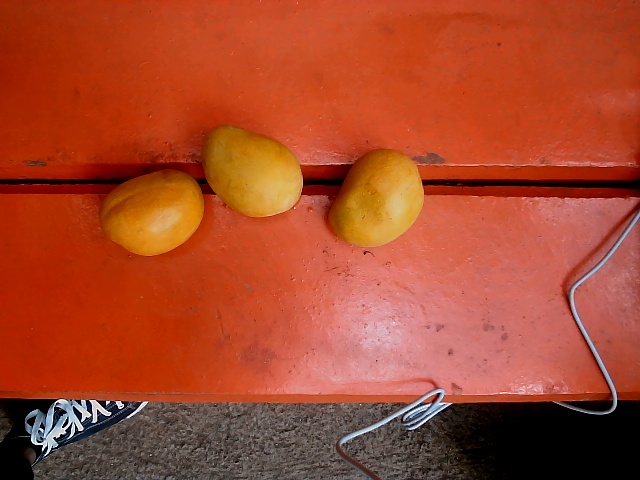
Label: Ripe_Mango